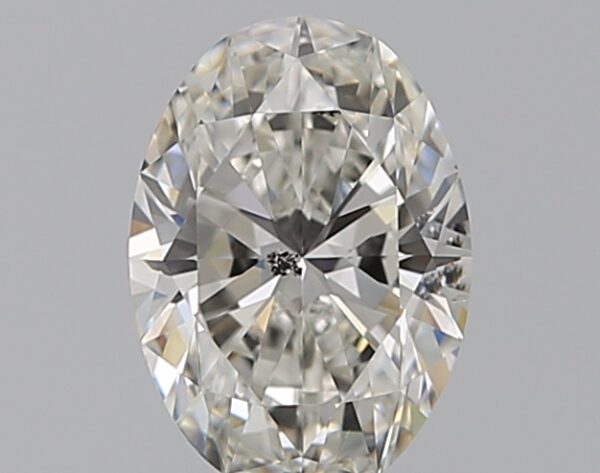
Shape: oval
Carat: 0.72
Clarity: SI2
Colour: H
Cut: EX
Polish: EX
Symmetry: VG
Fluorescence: N
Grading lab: GIA
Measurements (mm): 7.07 x 5.02 x 3.14